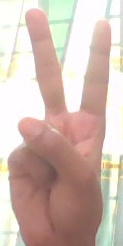
ASL sign: 2